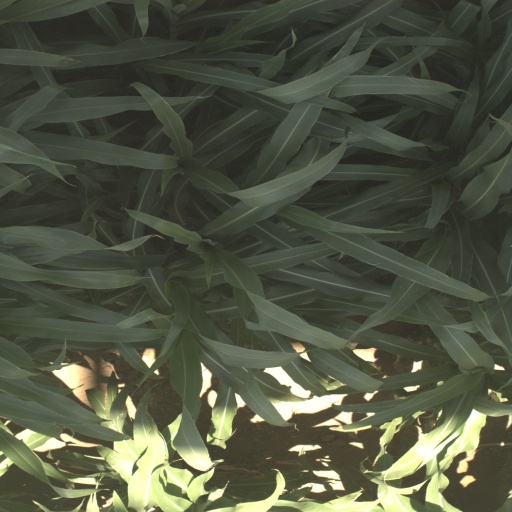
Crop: sorghum